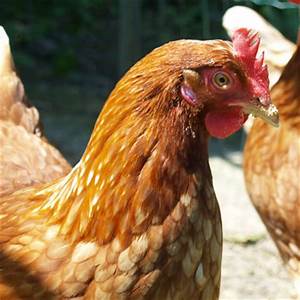
Label: gallina